Basat Öztürk

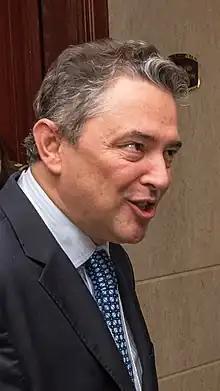
Öztürk in June 2017

Basat Öztürk (born 7 December 1963) is a Turkish diplomat who served as the permanent representative of Turkey to NATO and as the Turkish ambassador to Afghanistan.